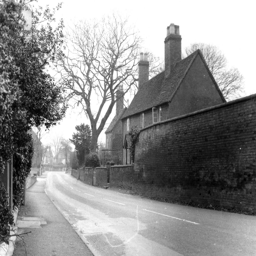
accommodation type a block of flats now stands there .